Windsor Shire Council Chambers

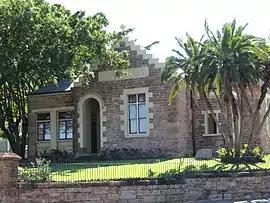
Windsor Shire/Town Council Chambers, 2008

Windsor Shire Council Chambers is a heritage-listed former town hall at 356 Lutwyche Road, Windsor, City of Brisbane, Queensland, Australia. It was designed by architect Thomas Coutts and built from 1896 to 1897 by William Parsons. It is also known as Windsor Town Council Chambers. It was added to the Queensland Heritage Register on 21 October 1992.